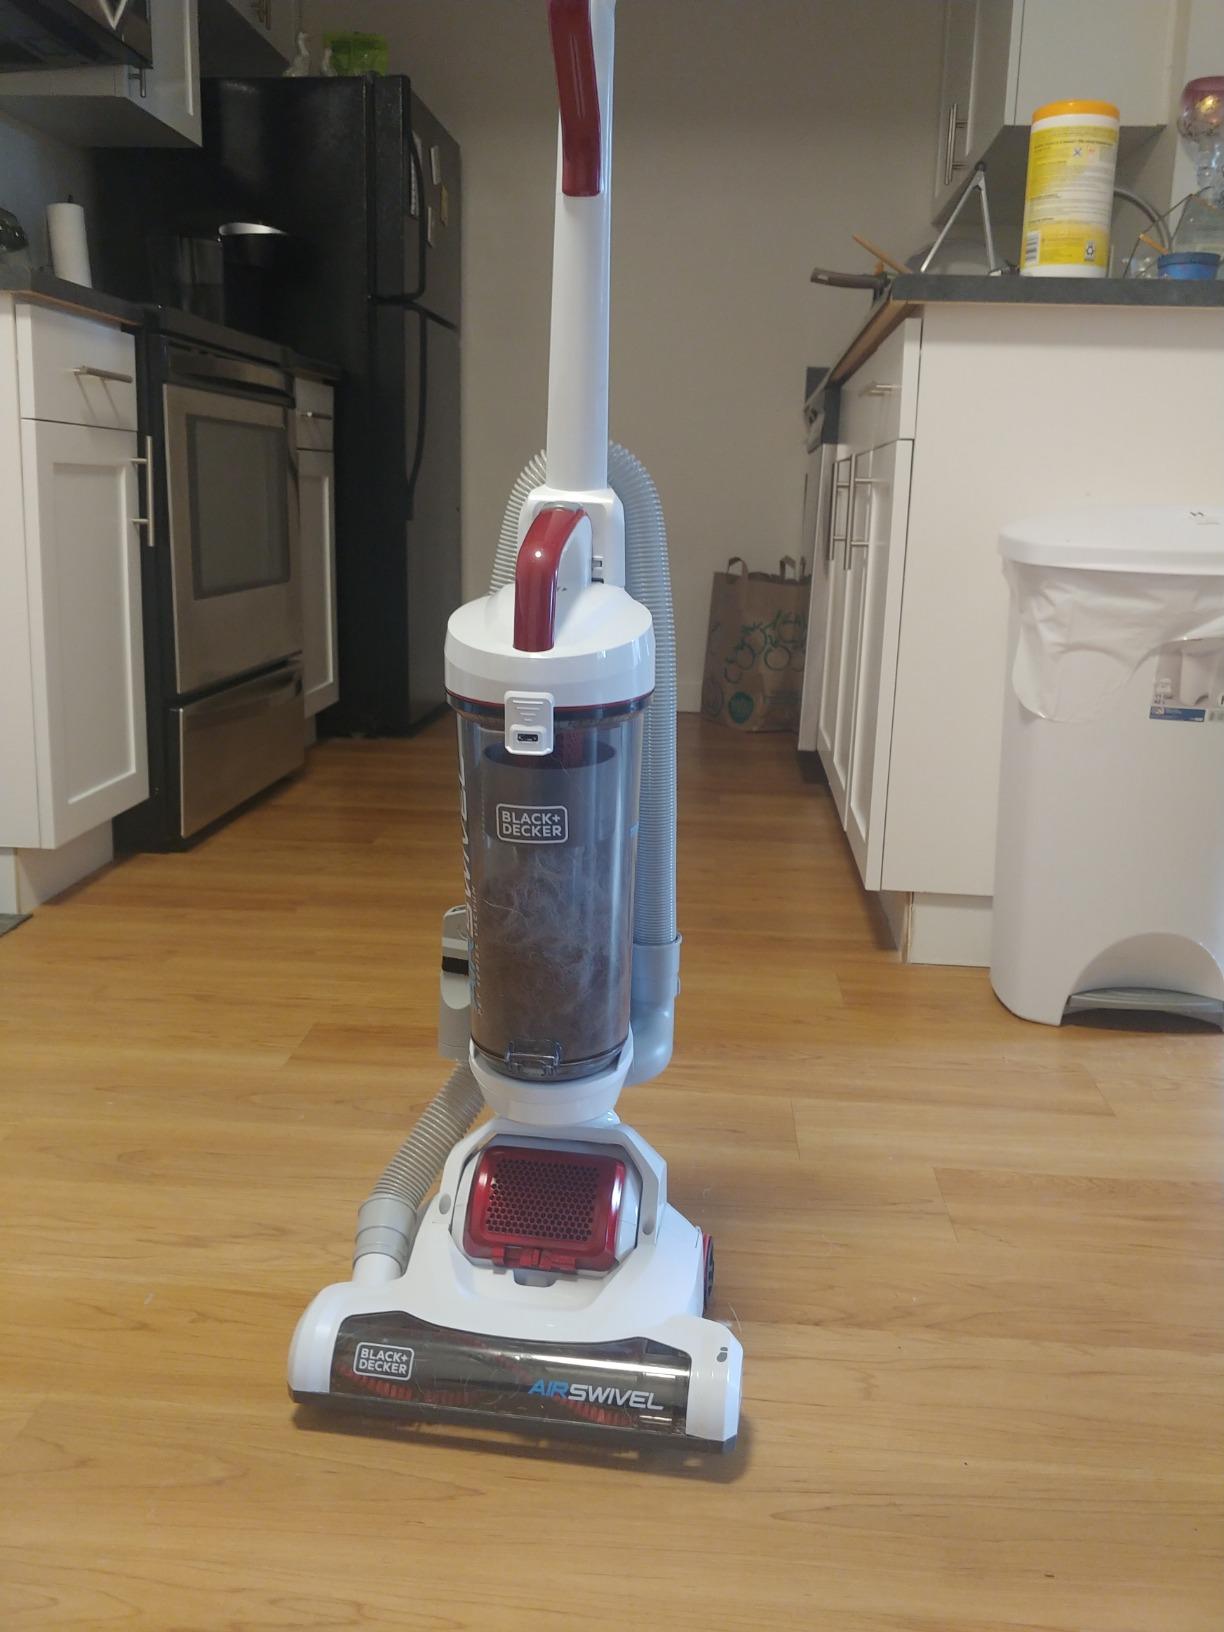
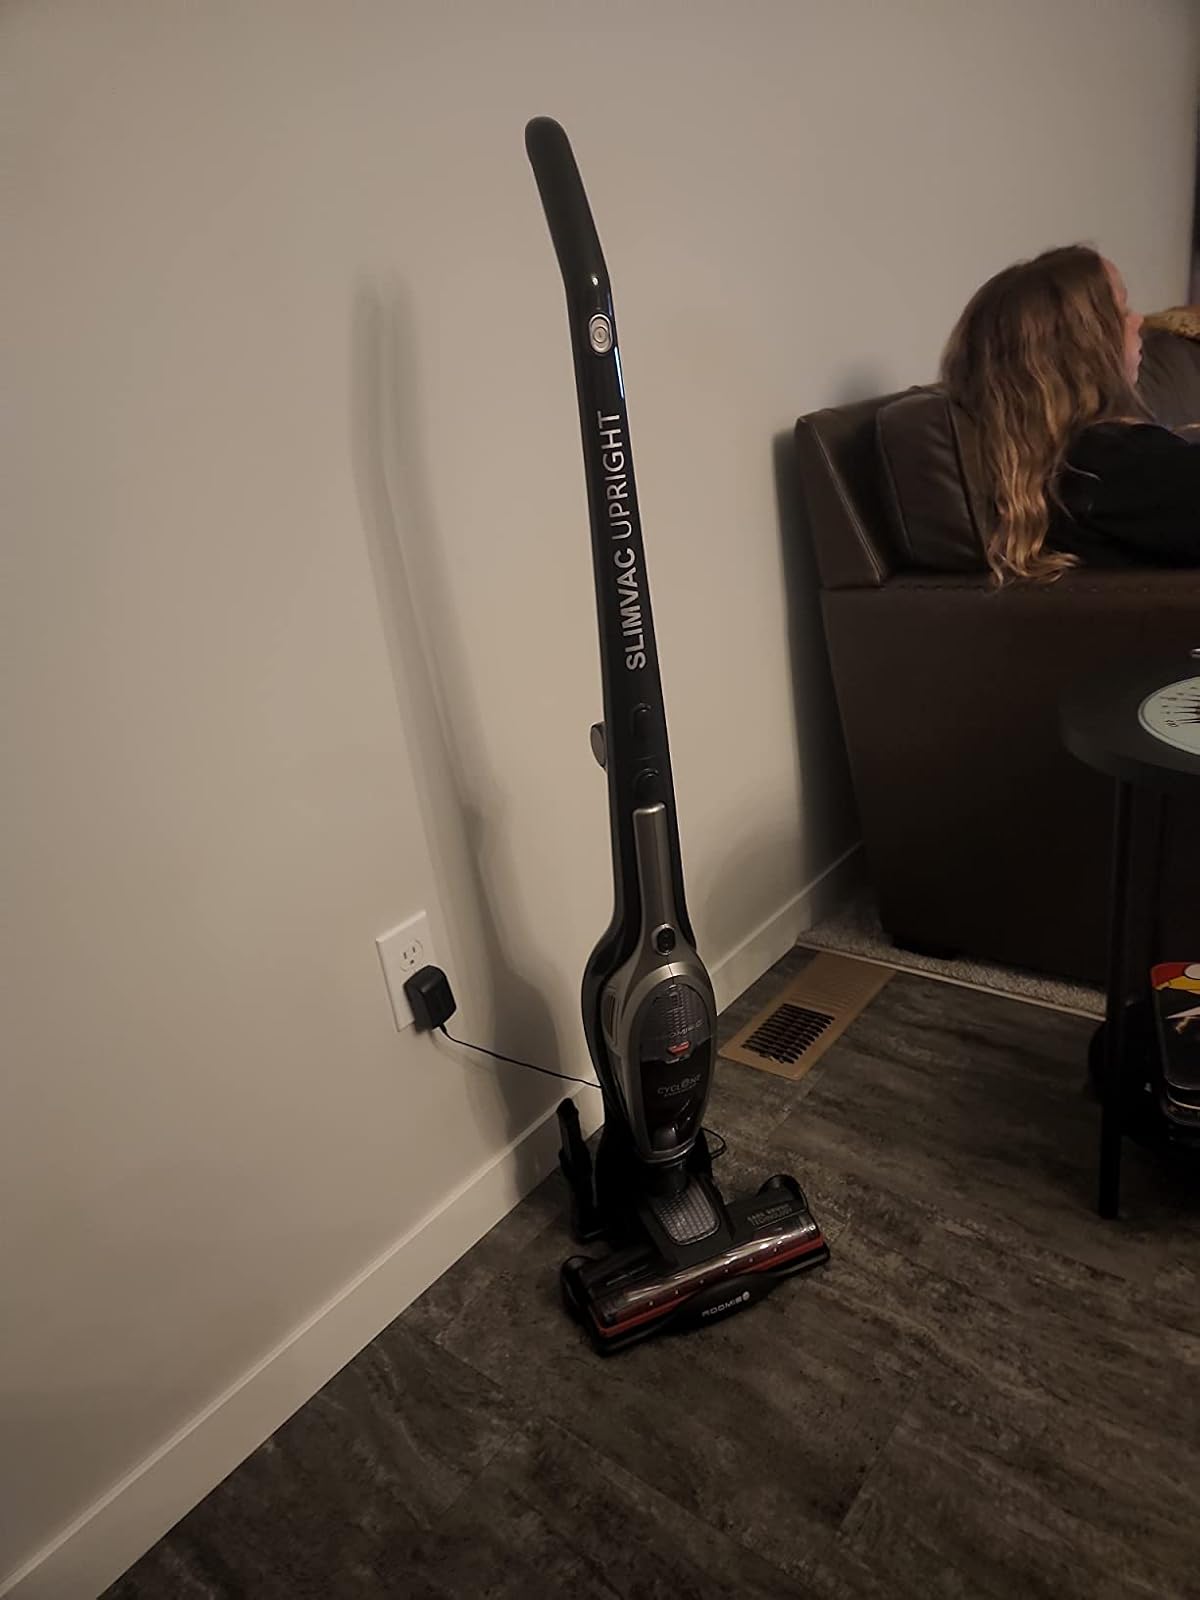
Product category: items_vacuum
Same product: no